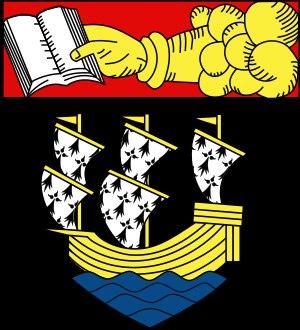
L’université de Nantes est une université française implantée en Loire-Atlantique et en Vendée, et dont les principaux campus sont situés à Nantes Métropole. Créée sous sa forme actuelle en 1961, elle trouve son origine dans l'Université ducale de Bretagne fondée en 1460 à Nantes par François II, duc de Bretagne.